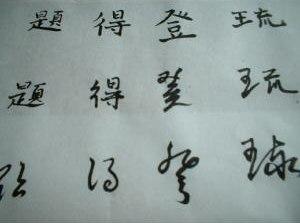
La langue chinoise écrite est une langue apparue entre 1200 et 1050 av. J.-C. durant la dynastie Shang, essentiellement pour transcrire la langue chinoise orale.